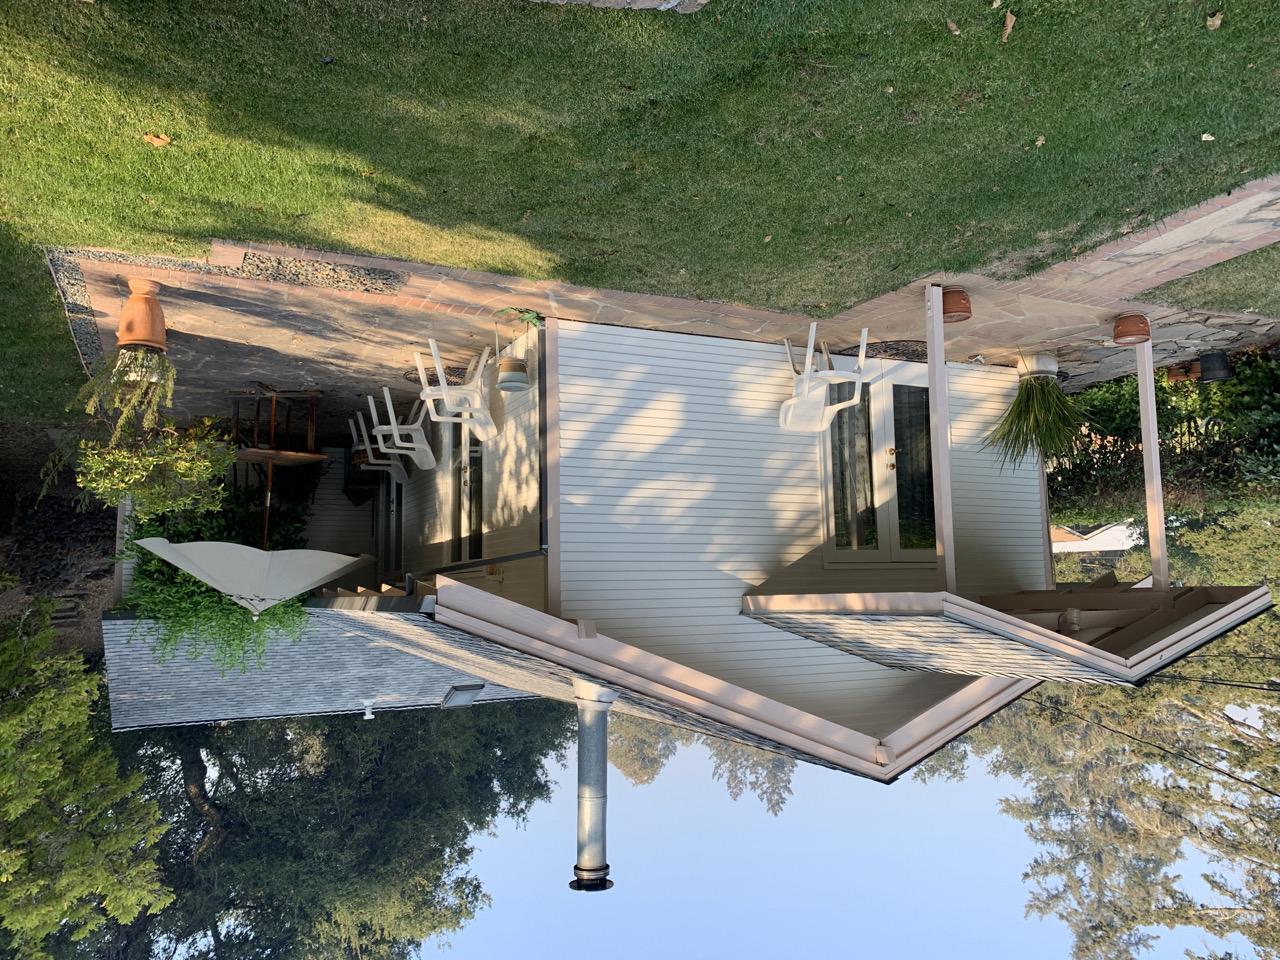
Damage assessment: no_damage